Kandahar

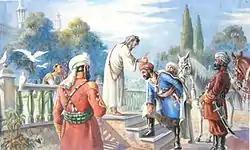
Painting by Abdul Ghafoor Breshna depicting the 1747 coronation of Ahmad Shah Durrani, who is regarded as the founding father of Afghanistan (Father of the Nation).

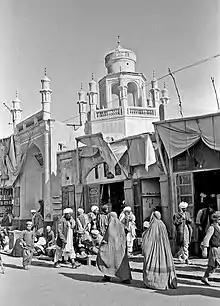
Street in the city, 1973

Ahmad Shah Durrani, chief of the Durrani tribe, gained control of Kandahar and made it the capital of his new Afghan Empire in October 1747. Initially, Ahmad Shah had trouble finding land on which to build his city. His own tribe had no extensive lands and others who had, such as the Alikozai and Barakzai, refused to give up their lands. Only the Popalzai finally offered him his pick of their lands. The foundations for the city were laid in June 1761. Once begun, the city was built with grand proportions. It was laid out in the form of a regular rectangle with a circumference of three miles; walls 30 feet thick at the bottom and 15 feet at the top, rose 27 feet high to enclose it. Outside, the walls were ringed by a moat 24 feet wide. Six mammoth gateways pierced these walls: the Eid Gah Gate on the north, the Shikarpur Gate on the south; the Herat and Top Khana Gates on the west; and, the Bar Durrani and Kabul Gates on the east. At its peak, Ahmad Shah's empire included present-day Afghanistan, Pakistan, the Khorasan and Kohistan provinces of Iran, along with Punjab in India. In October 1772, Ahmad Shah retired and died from a natural cause. A new city was laid out by Ahmad Shah and is dominated by his mausoleum, which is adjacent to the Mosque of the Cloak in the centre of the city. By 1776, his eldest son Timur Shah had transferred Afghanistan's main capital, due to several conflicts with various Pashtun tribes, from Kandahar to Kabul, where the Durrani legacy continued.